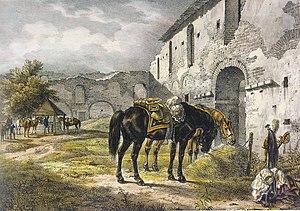
Avant l'apparition de l'automobile et du char de combat, le terme de cavalerie française désignait l'ensemble des régiments ou escadrons de cavaliers de l'armée française - la cavalerie constituant l'une des branches des Armes à cheval. Après sa mécanisation dans l'entre-deux-guerres et l'apparition de l'arme blindée cavalerie, le terme est utilisé pour désigner les unités mécanisées équipées de chars, d'automitrailleuses ou d'autres véhicules blindés - du type « VAB », « VBL », « ERC-90 Sagaie » ou « AMX-10 RC » à l'époque contemporaine - qui ont repris les missions, titres et traditions des régiments autrefois montés. La cavalerie est l'une des plus anciennes composantes de l'armée de terre française aux côtés d'autres « armes » que sont l'artillerie et l'infanterie.
Les aspects économiques et logistiques des guerres napoléoniennes décrivent l'ensemble des facteurs économiques qui concoururent à la gestion matérielle — politique économique, production, etc. — et financière — financement des dépenses de guerre, etc. — des guerres menées sous le Consulat et le Premier Empire et par conséquent les causes et conséquences économiques de ces conflits. Ils couvrent également la gestion des ressources industrielles en vue de la production des armes et équipements militaires et l'organisation de celle-ci ou encore la logistique militaire et l'intendance militaire en vue de l'approvisionnement des armées en campagne.